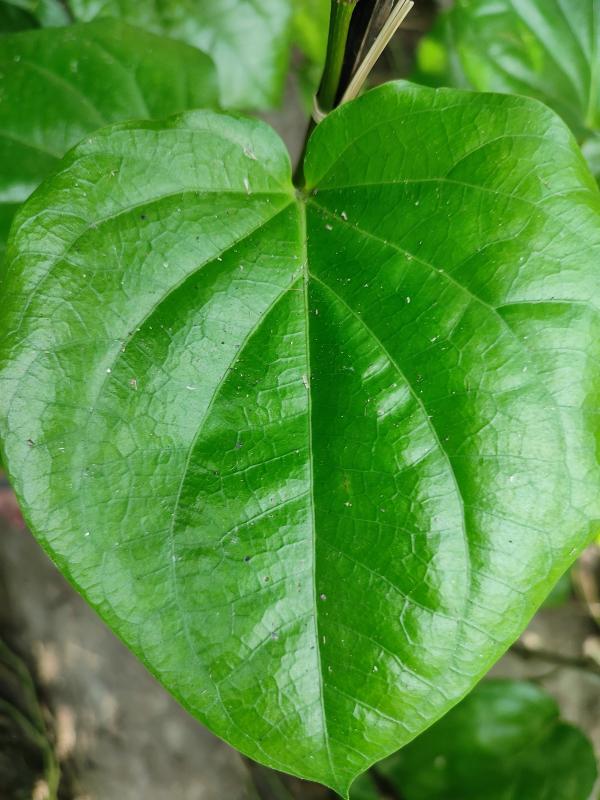
Label: Healthy_Leaf